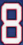
Number: 8